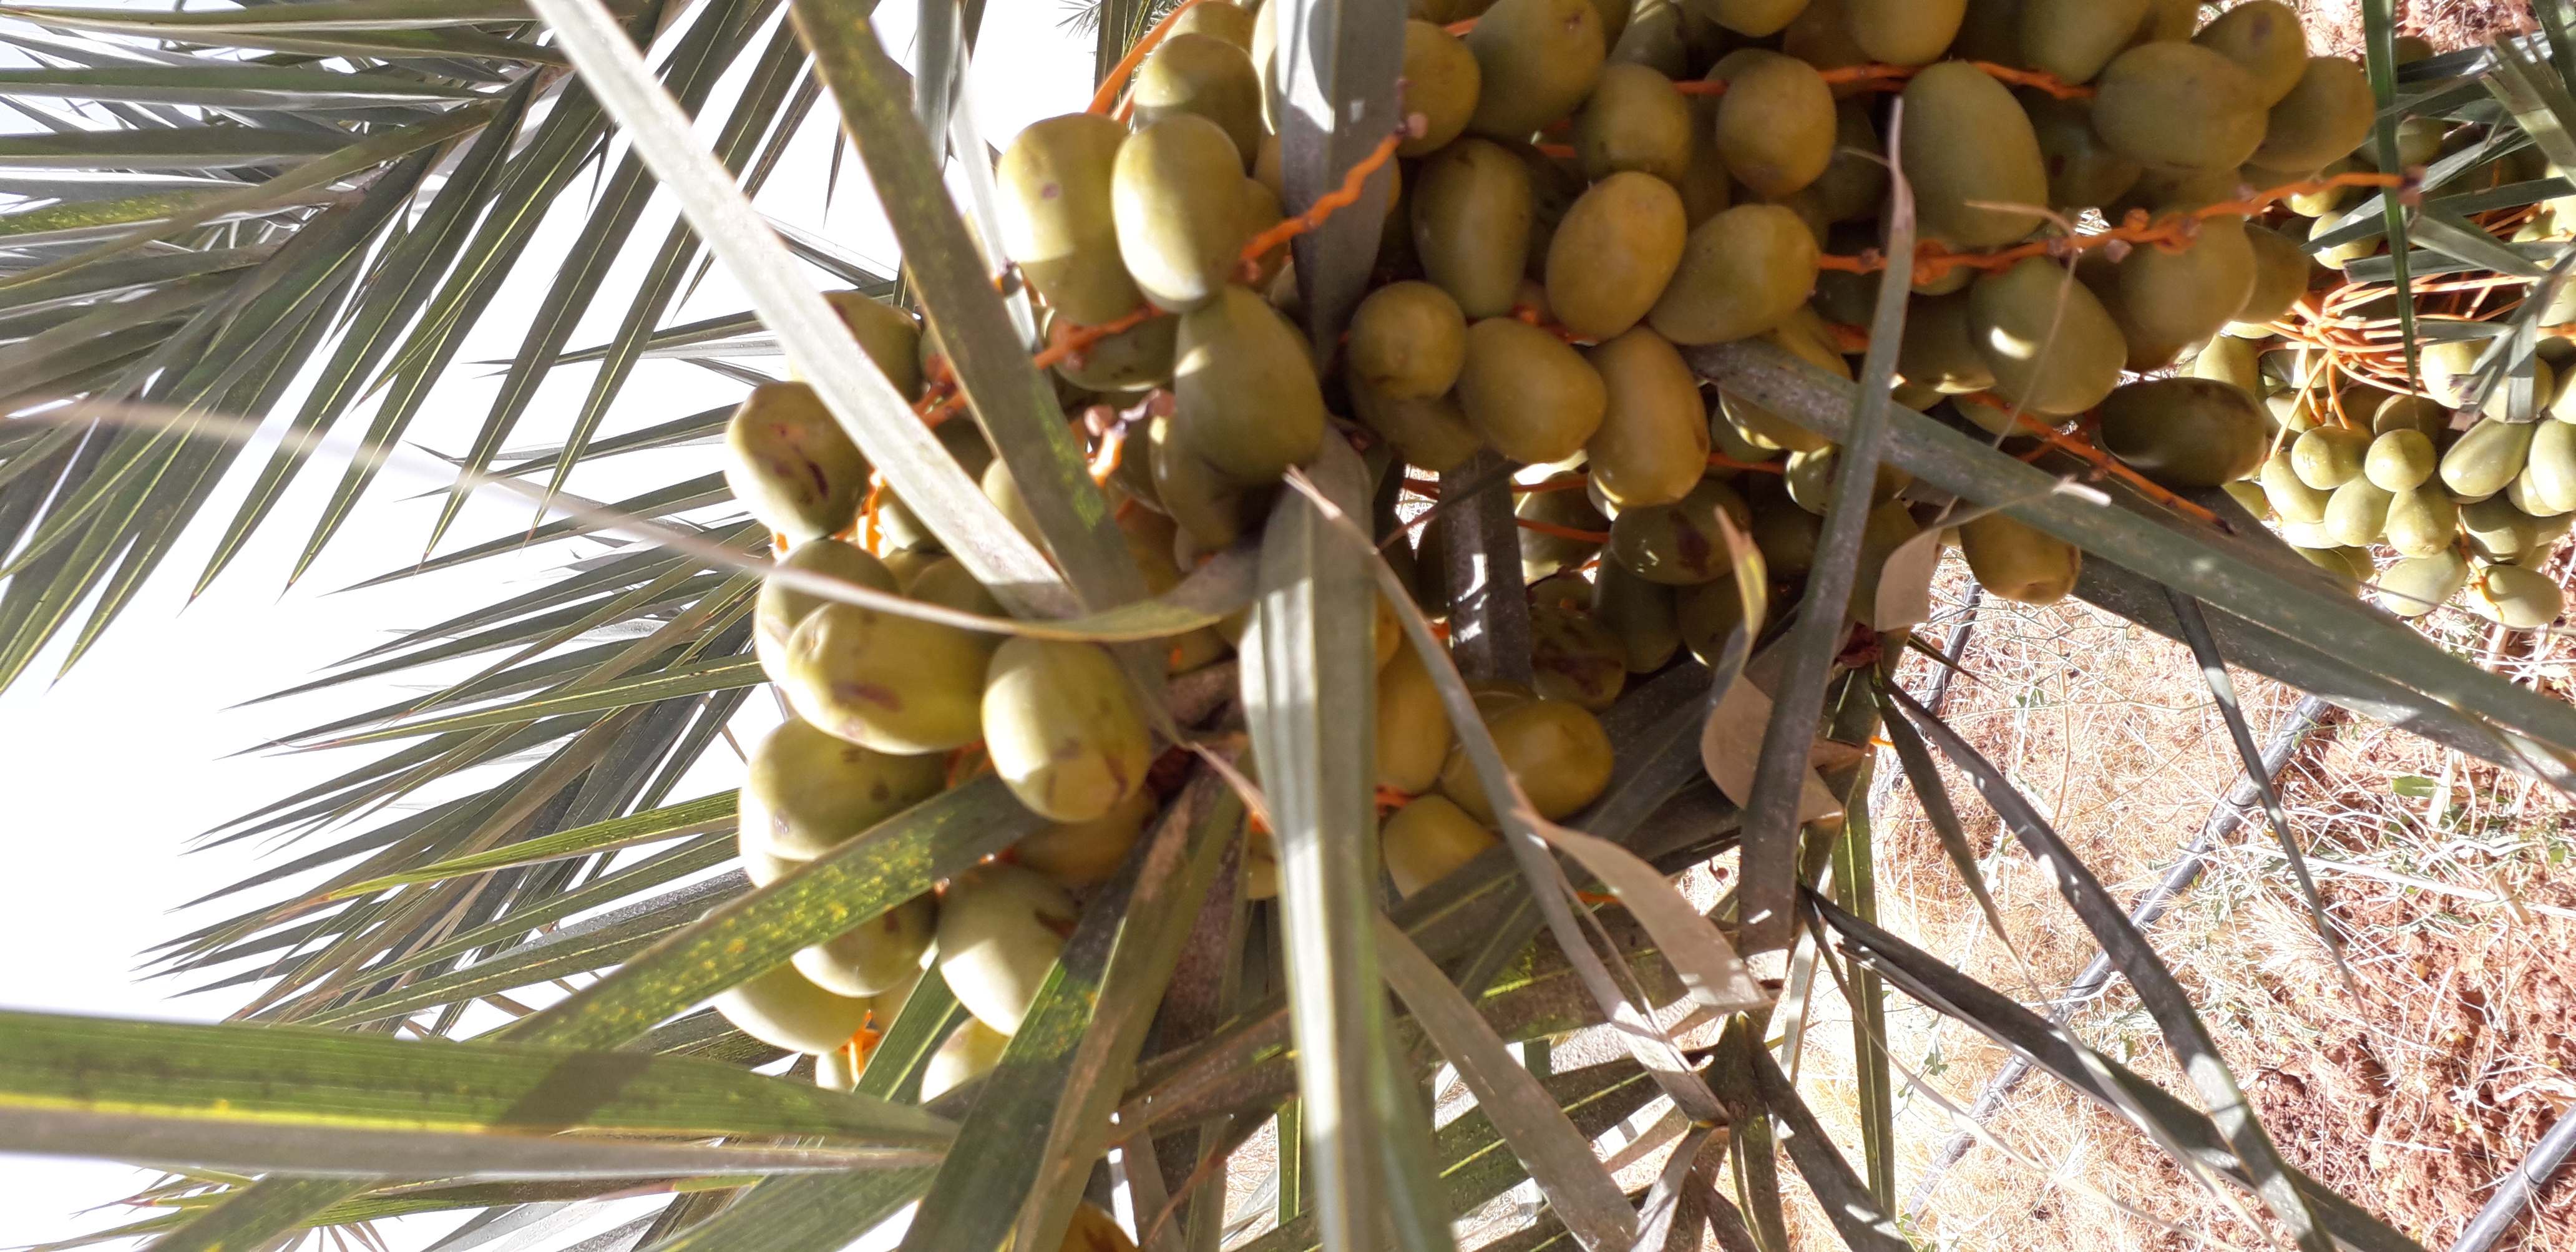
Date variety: Boufagous